Typhoon Maysak (2015)

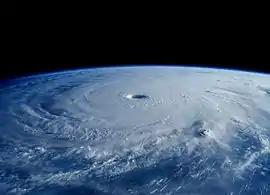
Typhoon Maysak from the International Space Station on March 31

On March 28, microwave satellite imagery revealed an eye with central dense overcast obscuring most of the feature; accordingly, the JMA upgraded Maysak to a severe tropical storm. The storm continued to strengthen while moving westward along the periphery of a subtropical ridge, The eye became more defined and the convection became more consolidated. Early on March 29, the JMA upgraded Maysak further to typhoon status, estimating 10 minute winds of . That day, the typhoon moved over Chuuk Lagoon, the first time an eye crossed the lagoon since Typhoon Amy in 1971. The storm developed good outflow, enhanced by a strong northerly flow, although moderate wind shear kept Maysak from intensifying more quickly. However, the eye became clearly visible on March 30, and the typhoon rapidly intensified after the shear diminished. The JTWC reported a wide eye displaying the stadium effect, and surrounded by very deep convection. On March 31, the agency assessed that Maysak intensified into a Category 5-equivalent super typhoon on the SSHWS, with 1-minute sustained winds of ; this was increased to in post-season reanalysis, the highest on record for a pre-April typhoon. Around that time, the storm was moving through the Federated States of Micronesia (FSM), passing just north of Fais Island, and also very near Ulithi. Late on March 31, Maysak reached its peak intensity, and the JMA estimated peak winds of and a minimum pressure of , although operationally, the agency had estimated that Maysak was slightly more intense. This made Maysak the most powerful typhoon ever recorded before April, surpassing Typhoon Mitag of 2002, Typhoon Alice of 1979, and Typhoon Harriet of 1959.